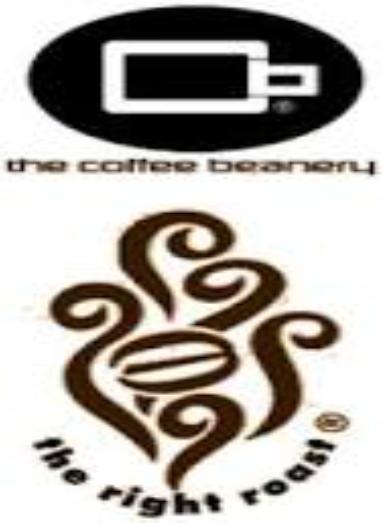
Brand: Coffee Beanery
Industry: Food